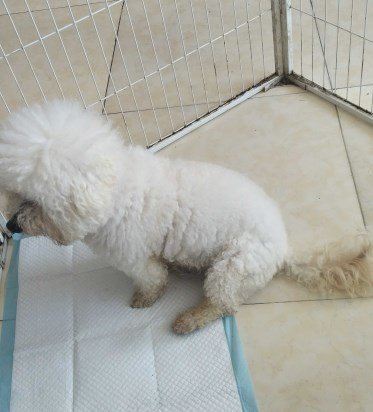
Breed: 3083-n000117-Bichon_Frise